Gay bar

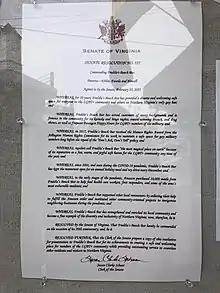
A 2021 Virginia State Senate resolution recognizing Freddie's Beach Bar, Northern Virginia's only gay bar at the time.

Because of a raid on a Mexico City drag ball in 1901, when 41 men were arrested, the number 41 has come to symbolize male homosexuality in Mexican popular culture, figuring frequently in jokes and in casual teasing. The raid on the "Dance of the 41" was followed by a less-publicized raid of a lesbian bar on 4 December 1901 in Santa Maria. Despite the international depression of the 1930s and along with the social revolution overseen by Lázaro Cárdenas (1934–1940), the growth of Mexico City was accompanied by the opening of gay bars and gay bathhouses. During the Second World War, ten to fifteen gay bars operated in Mexico City, with dancing permitted in at least two, El África and El Triunfo. Relative freedom from official harassment continued until 1959 when Mayor Ernesto Uruchurtu closed every gay bar following a grisly triple-murder. But by the late 1960s several Mexican cities had gay bars and, later, U.S.-style dance clubs. These places, however, were sometimes clandestine but tolerated by local authorities, which often meant that they were allowed to exist so long as the owners paid bribes. A fairly visible presence was developed in large cities such as Guadalajara, Acapulco, Veracruz and Mexico City. Today, Mexico City is home to numerous gay bars, many of them located in the Zona Rosa, particularly on Amberes street, while a broad and varied gay nightlife also flourishes in Guadalajara, Acapulco, in Cancun attracting global tourists, Puerto Vallarta which attracts many Americans and Canadians, and Tijuana with its cross-border crowd. However, there are at least several gay bars in most major cities.